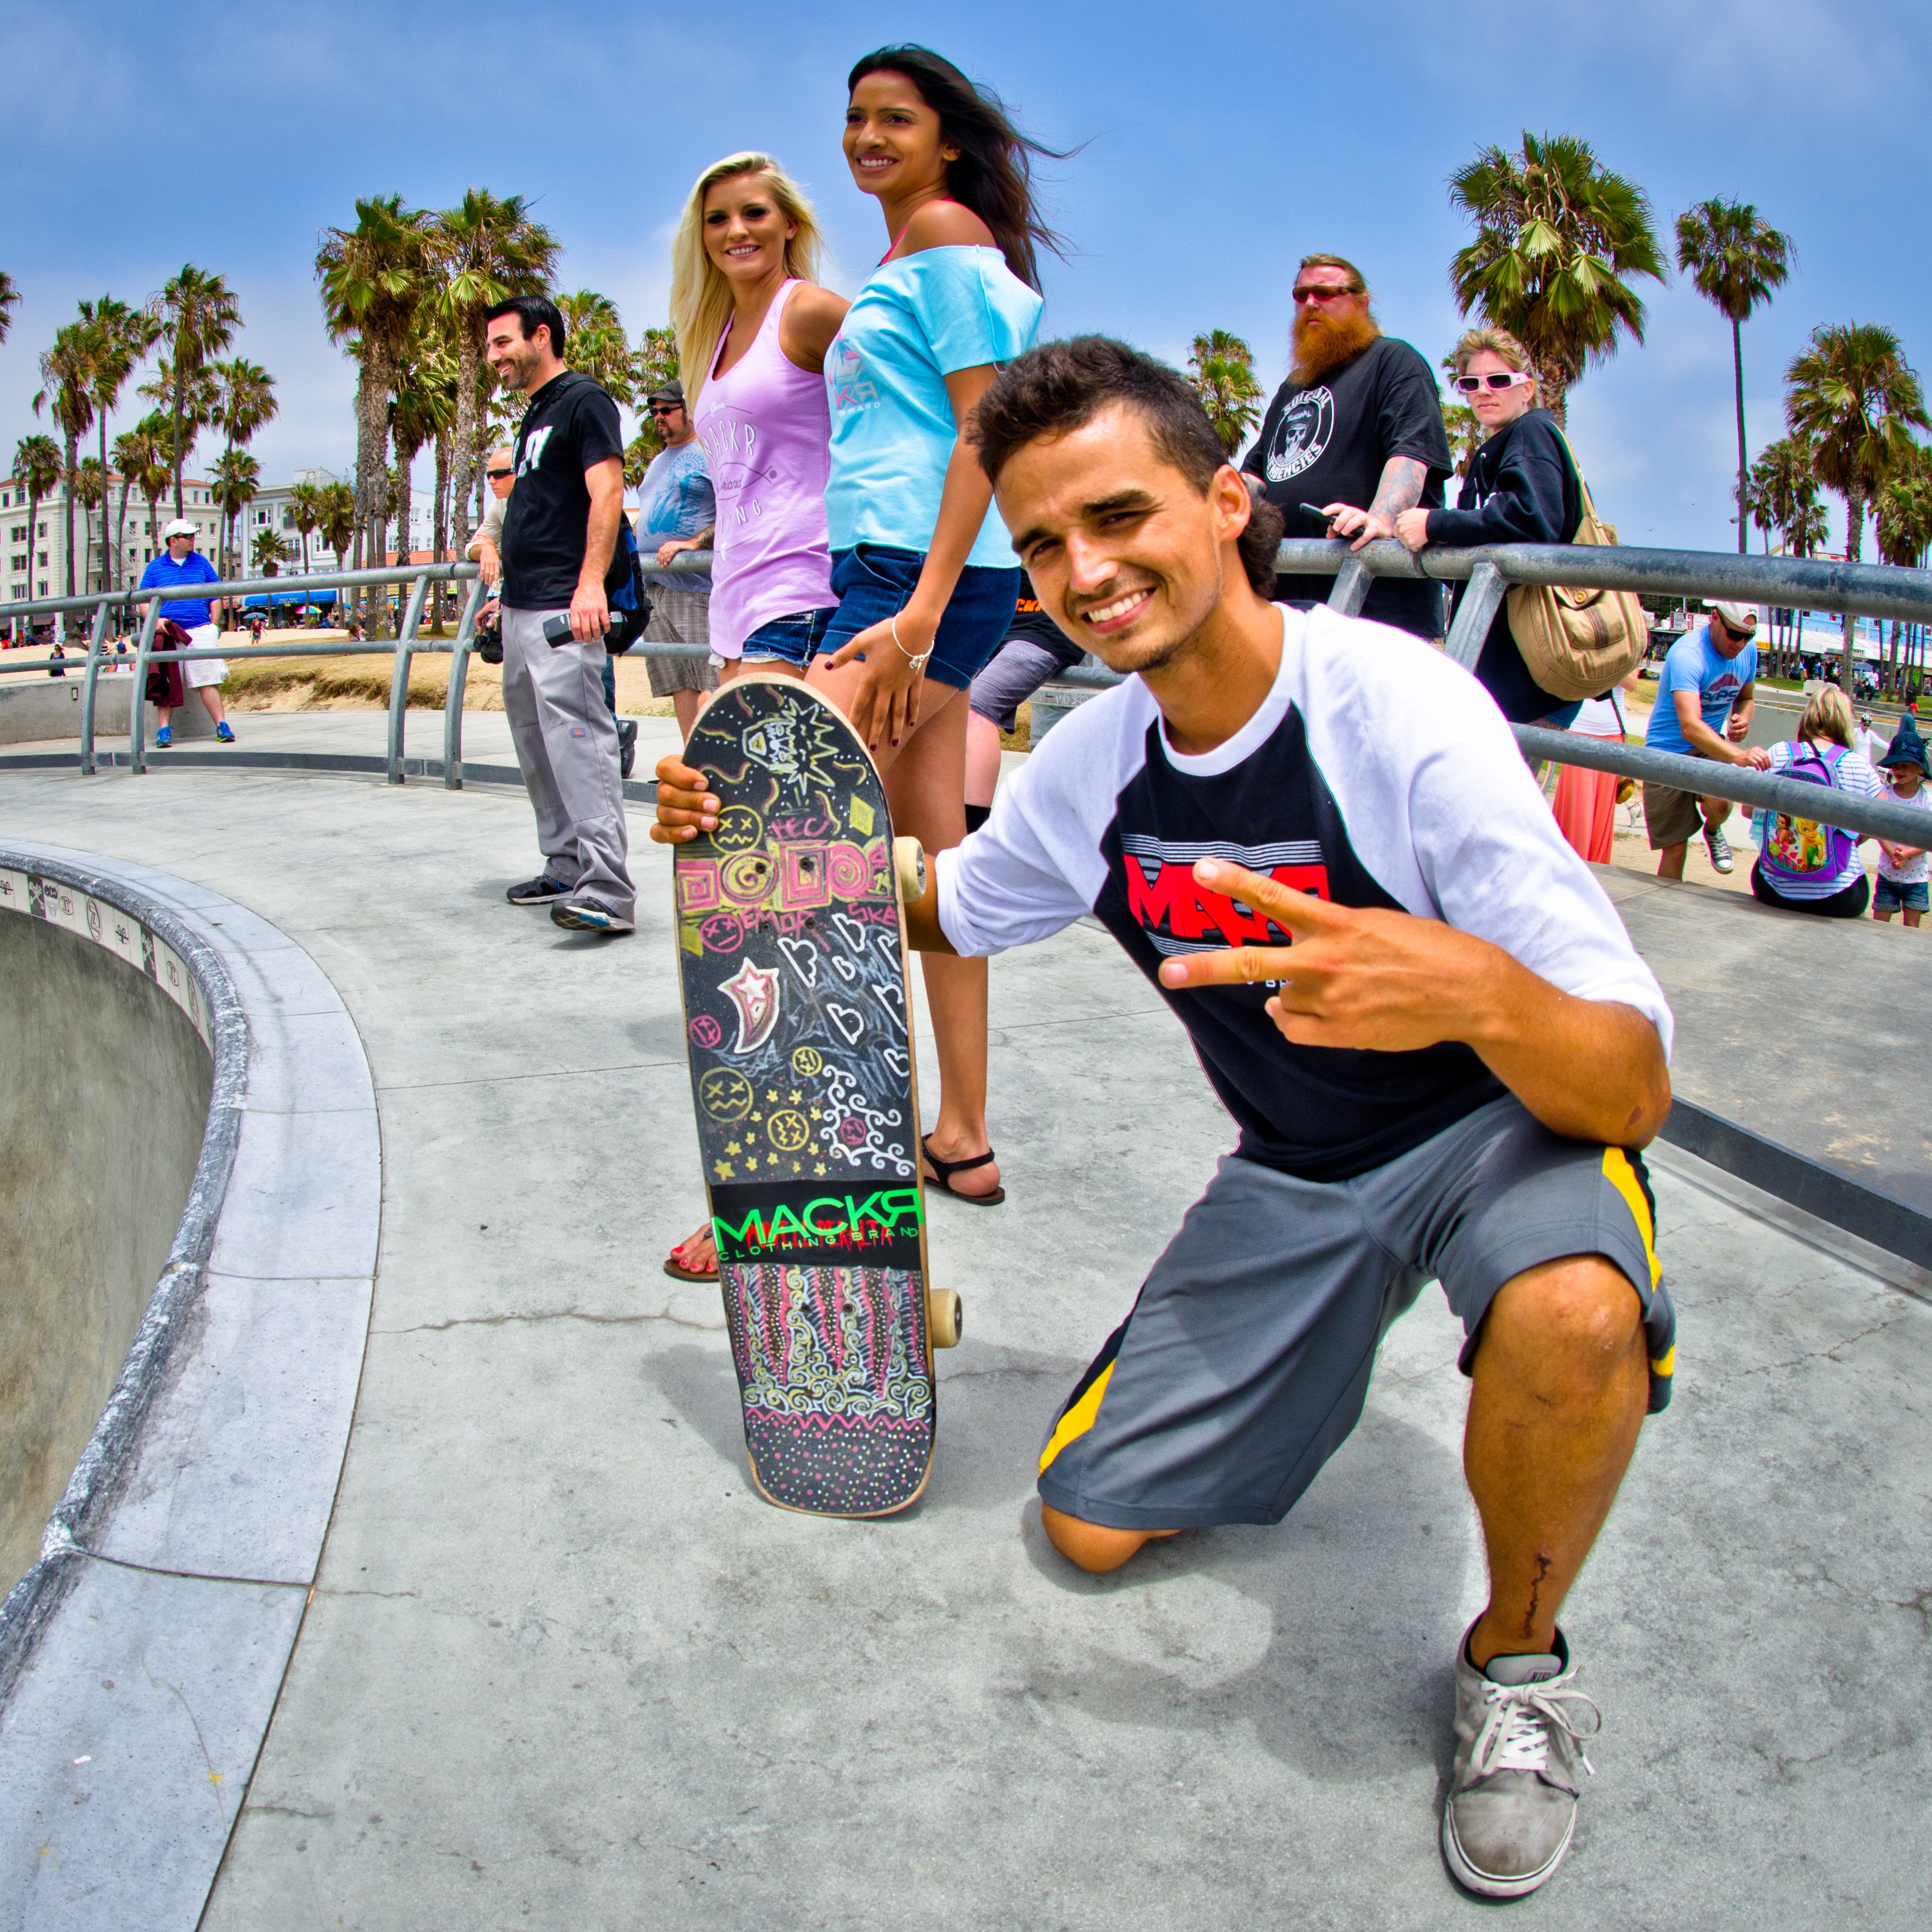
skateboard, boy, skateboarding, usa, america, extreme sport, lifestyle, leisure, skate park, sports, cool, skater, skateboarding equipment and supplies, bicycle motocross